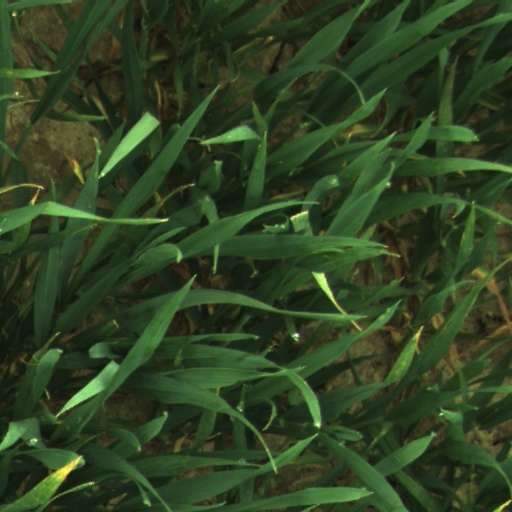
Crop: wheat